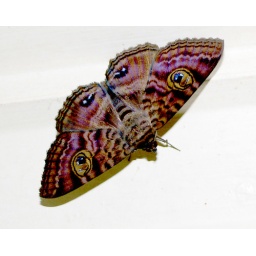
This moth looks very black but by lightening it I found these amazing patterns